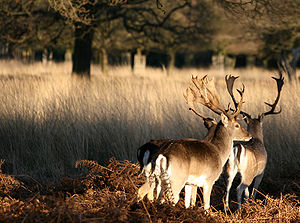
Richmond Park
To dådyr i Richmond Park.
Richmond Park er den største af de kongelige parker i London. Arealet er på næsten 10 km². Parken ligger i nærheden af Richmond upon Thames, Kingston upon Thames og East Sheen.